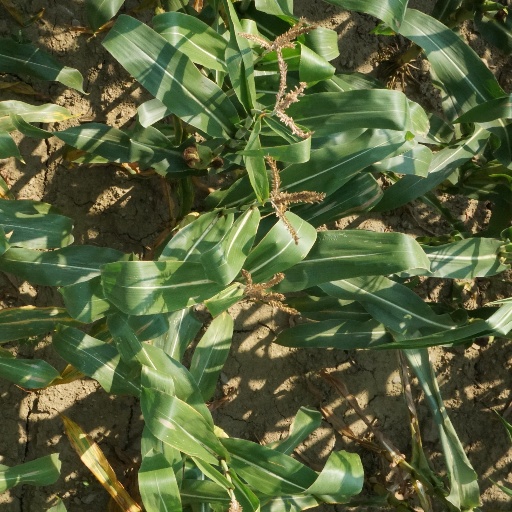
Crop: maize; corn